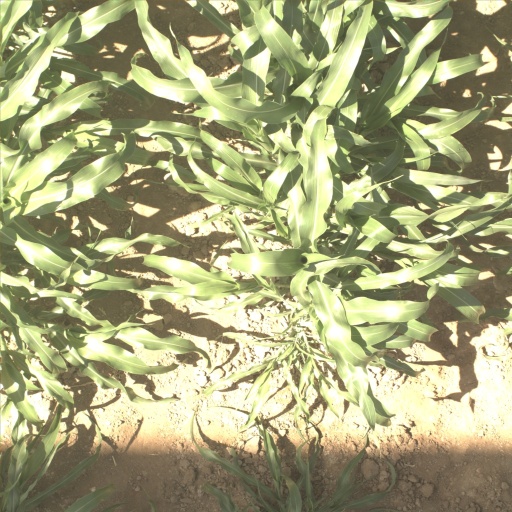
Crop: sorghum